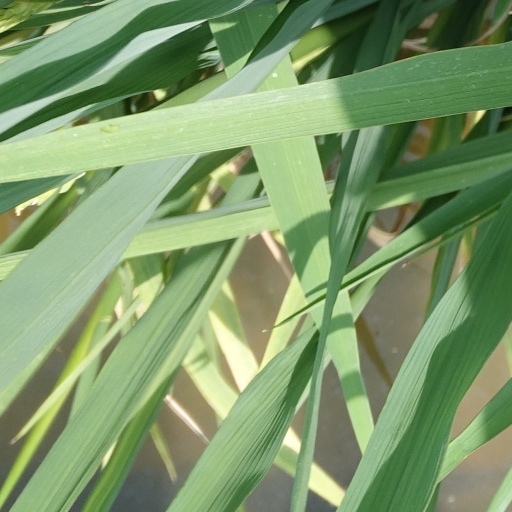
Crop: rice